Lilly Bølviken

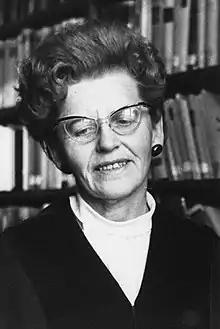
Lilly Bølviken, 1971

Lilly Helena Bølviken (20 March 1914 – 11 September 2011) was a Norwegian judge and women's rights advocate. She became the first woman to be appointed as supreme court justice in Norway in 1968 and previously served as the only female judge on Oslo City Court from 1952. She was a long-time board member and first vice president of the Norwegian Association for Women's Rights.